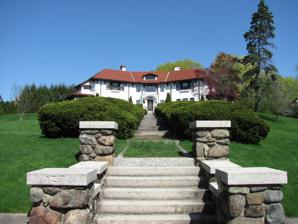
Building: Elizabeth Boit House
Country: United States of America
Year built: 1911
Historic house in Massachusetts, United States United States historic place Elizabeth Boit House U.S. National Register of Historic Places Elizabeth Boit House Show map of Massachusetts Show map of the United States Location 127 Chestnut St., Wakefield, Massachusetts Coordinates 42°30′11″N 71°5′11″W / 42.50306°N 71.08639°W / 42.50306; -71.08639 Built 1911 Architect Perkins, Harland O. Architectural style English Cottage MPS Wakefield MRA NRHP reference No. 89000720 Added to NRHP July 06, 1989 The Elizabeth Boit House is a historic house at 127 Chestnut Street in Wakefield, Massachusetts . Elizabeth Boit , co-founder of the Harvard Knitting Mills, also built on the west side, creating an estate compound on the summit of Cowdry's Hill that included three residences, formal gardens, a playhouse, and greenhouse. All three residences, 88 and 90 Prospect Street , and 127 Chestnut Street (1910-1913), were designed in the English Cottage style by Wakefield architect Harland Perkins. The stucco structures have red tile roofs, recessed entries, exposed purlins , and irregular fenestration .  This, the main house is 2 + 1 ⁄ 2 stories in height, with an angled three-part layout, and is oriented toward the courtyard formed by the three buildings. This house was listed on the National Register of Historic Places in 1989, for its architecture, and for its association with Elizabeth Boit.  She was one of the first highly placed female executives in the male-dominated management ranks of textile firms of the period, and is believed to be the only woman in a top executive position in the United States textile industry in 1923.  She pioneered improvements in worker conditions, offering health care to factory workers and providing bonuses based on company profits.  The compound she built at Chestnut and Prospect Streets is the only surviving estate of Wakefield's leading business executives. The home was listed for sale on September 16, 2021, for $1,990,000 and sold on November 4, 2021, for $2,750,000 to leading technology and Real Estate entrepreneur Marc Trachtenberg. See also National Register of Historic Places listings in Wakefield, Massachusetts National Register of Historic Places listings in Middlesex County, Massachusetts References